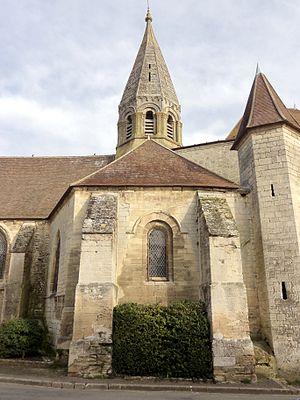
L'église Saint-Martin est une église catholique paroissiale située à Cauvigny, dans le département de l'Oise, en France. Sa fondation remonte au moins au XIᵉ siècle, et le mur méridional de la nef englobe des vestiges de cette époque. Sinon, l'église est principalement de style gothique flamboyant, et date pour l'essentiel du premier tiers du XVIᵉ siècle, mais elle comporte des éléments intéressants de deux campagnes de construction au XIIᵉ siècle. Ce sont d'abord trois voûtes d'ogives archaïques des années 1140, sans leurs supports, dans le collatéral nord ; puis le croisillon sud des années 1150 / 1160, qui a été repris à la période flamboyante ; et surtout un élégant clocher octogonal de la fin du XIIᵉ siècle avec une lanterne coiffée d'une flèche de pierre, qui compte parmi les plus beaux représentants de ce type de clocher dans la région. Le clocher, le croisillon sud, la tourelle d'escalier polygonale et la haute abside des années 1520 forment un ensemble pittoresque. À l'intérieur, l'architecture du chœur est tout à fait remarquable, notamment pour son plan octogonal.